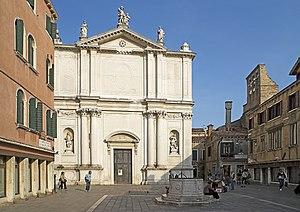
Église San Tomà sur le campo éponyme, Venise. Italiano: Chiesa di San Tomà sul campo omonimo Venezia.
Le Campo San Tomà est une petite place de Venise, située dans le sestiere de San Polo, à quelques pas du Campo dei Frari.
L'église San Tomà ou San Tommaso est une église catholique de Venise, en Italie.
Le rio di San Tomà est un canal de Venise dans le sestiere de San Polo.